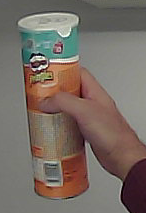
Product: pringles_paprika